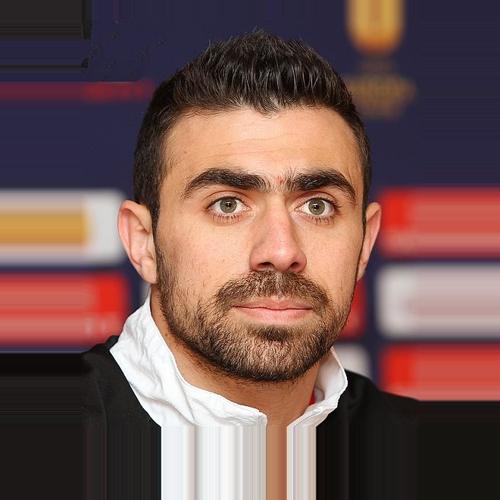
Age: 25